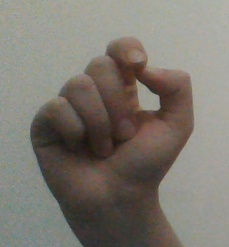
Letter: fa